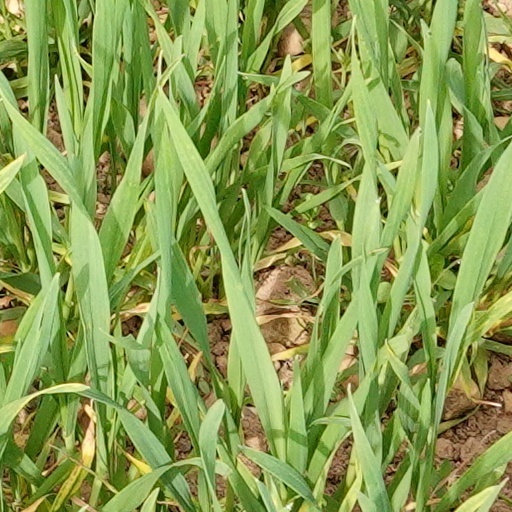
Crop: wheat